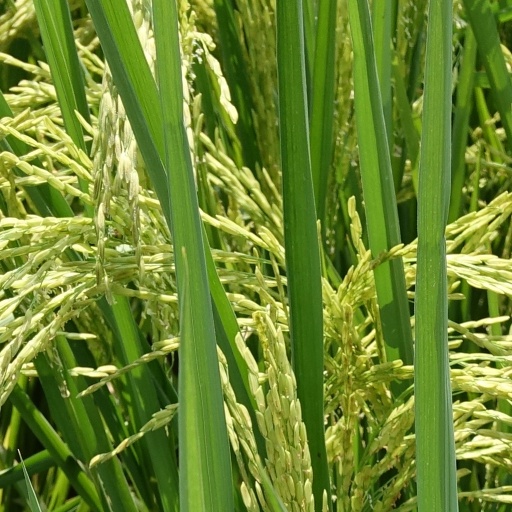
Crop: rice